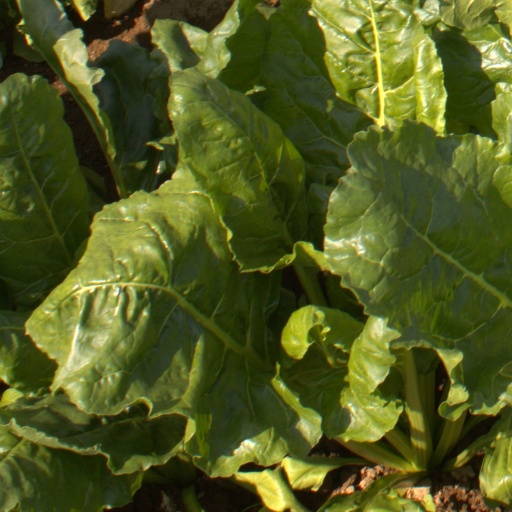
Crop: sugar beet